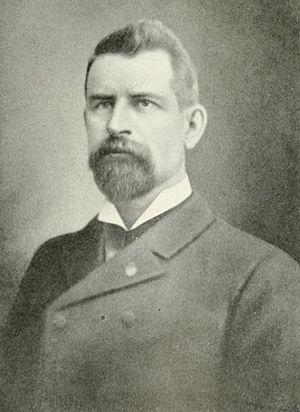
John Alfred Pickler est un homme politique américain, membre de la Chambre des représentants pour l'État du Dakota du Sud.